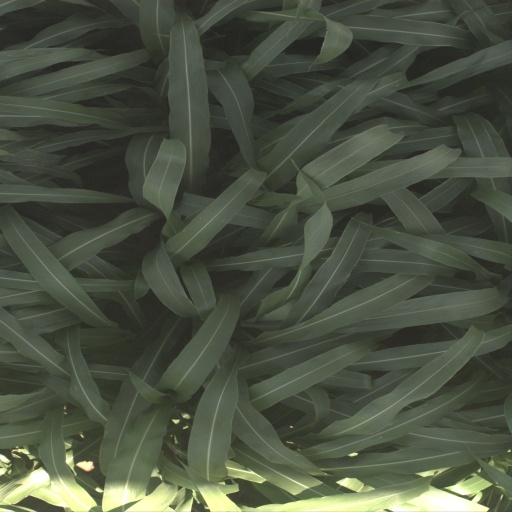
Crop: sorghum